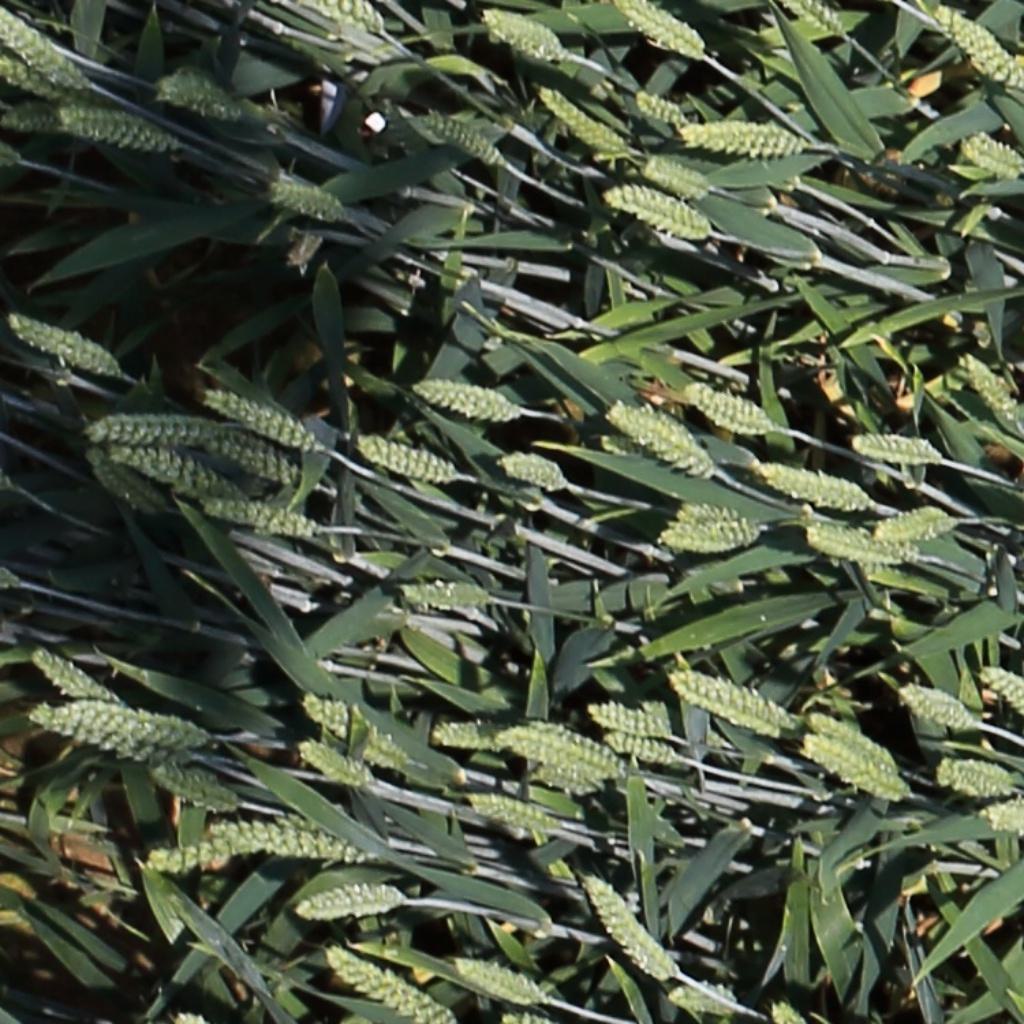
Country: Switzerland
Location: Usask
Wheat development stage: Filling